Edmond de Talleyrand-Périgord

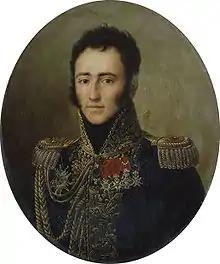
Edmond de Talleyrand-Périgord by François-Joseph Kinson

Edmond de Talleyrand-Périgord, 2nd Duke of Talleyrand, 2nd Duke of Dino (1 August 1787 – 14 May 1872), was a French general of the Napoleonic Wars.